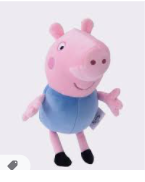
Portrait style: Cartoon Portrait